Observations and explorations of Venus

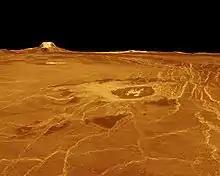

In 1982, the Soviet "Venera 13" sent the first colour image of Venus's surface, revealing an orange-brown flat bedrock surface covered with loose regolith and small flat thin angular rocks, and analysed the X-ray fluorescence of an excavated soil sample. The probe operated for a record 127 minutes on the planet's hostile surface. Also in 1982, the "Venera 14" lander detected possible seismic activity in the planet's crust.